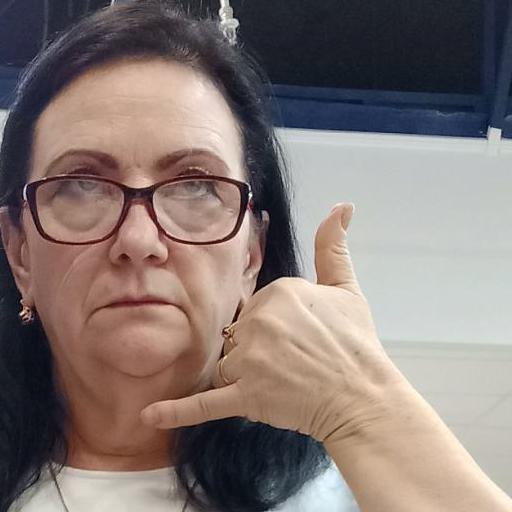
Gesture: call